Robert James Miller

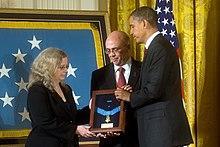
President Barack Obama presents the Medal of Honor posthumously to Phil and Maureen Miller, the parents SSG Miller on October 6, 2010.

Miller deployed to Afghanistan in support of Operation Enduring Freedom from August 2006 to March 2007, which spanned both Consolidation I and Consolidation II. During this deployment, Miller received two Army Commendation Medals with Valor device for his courage under fire. While his language training was in French, he also learned to speak Pashto to better communicate with their Afghan Allies. Teammates recalled that he epitomized the Special Forces soldier "Him just spending time, not just time training but time after the sun goes down, drinking chai with them, eating, speaking with them in Pashto...He was what I pictured a Special Forces soldier [should be]". After returning stateside, he attended and completed Ranger School. In October 2007, he returned to Afghanistan for his second tour as weapons sergeant for his team. Miller was killed in combat with the Taliban in Afghanistan on January 25, 2008. His unit was conducting combat operations near the village of Barikowt, Nari District, Kunar Province, Afghanistan. He is buried at All Faiths Memorial Park in Casselberry, Florida. Miller's special skill decorations include: Special Forces Tab, Ranger Tab and Parachutist Badge.